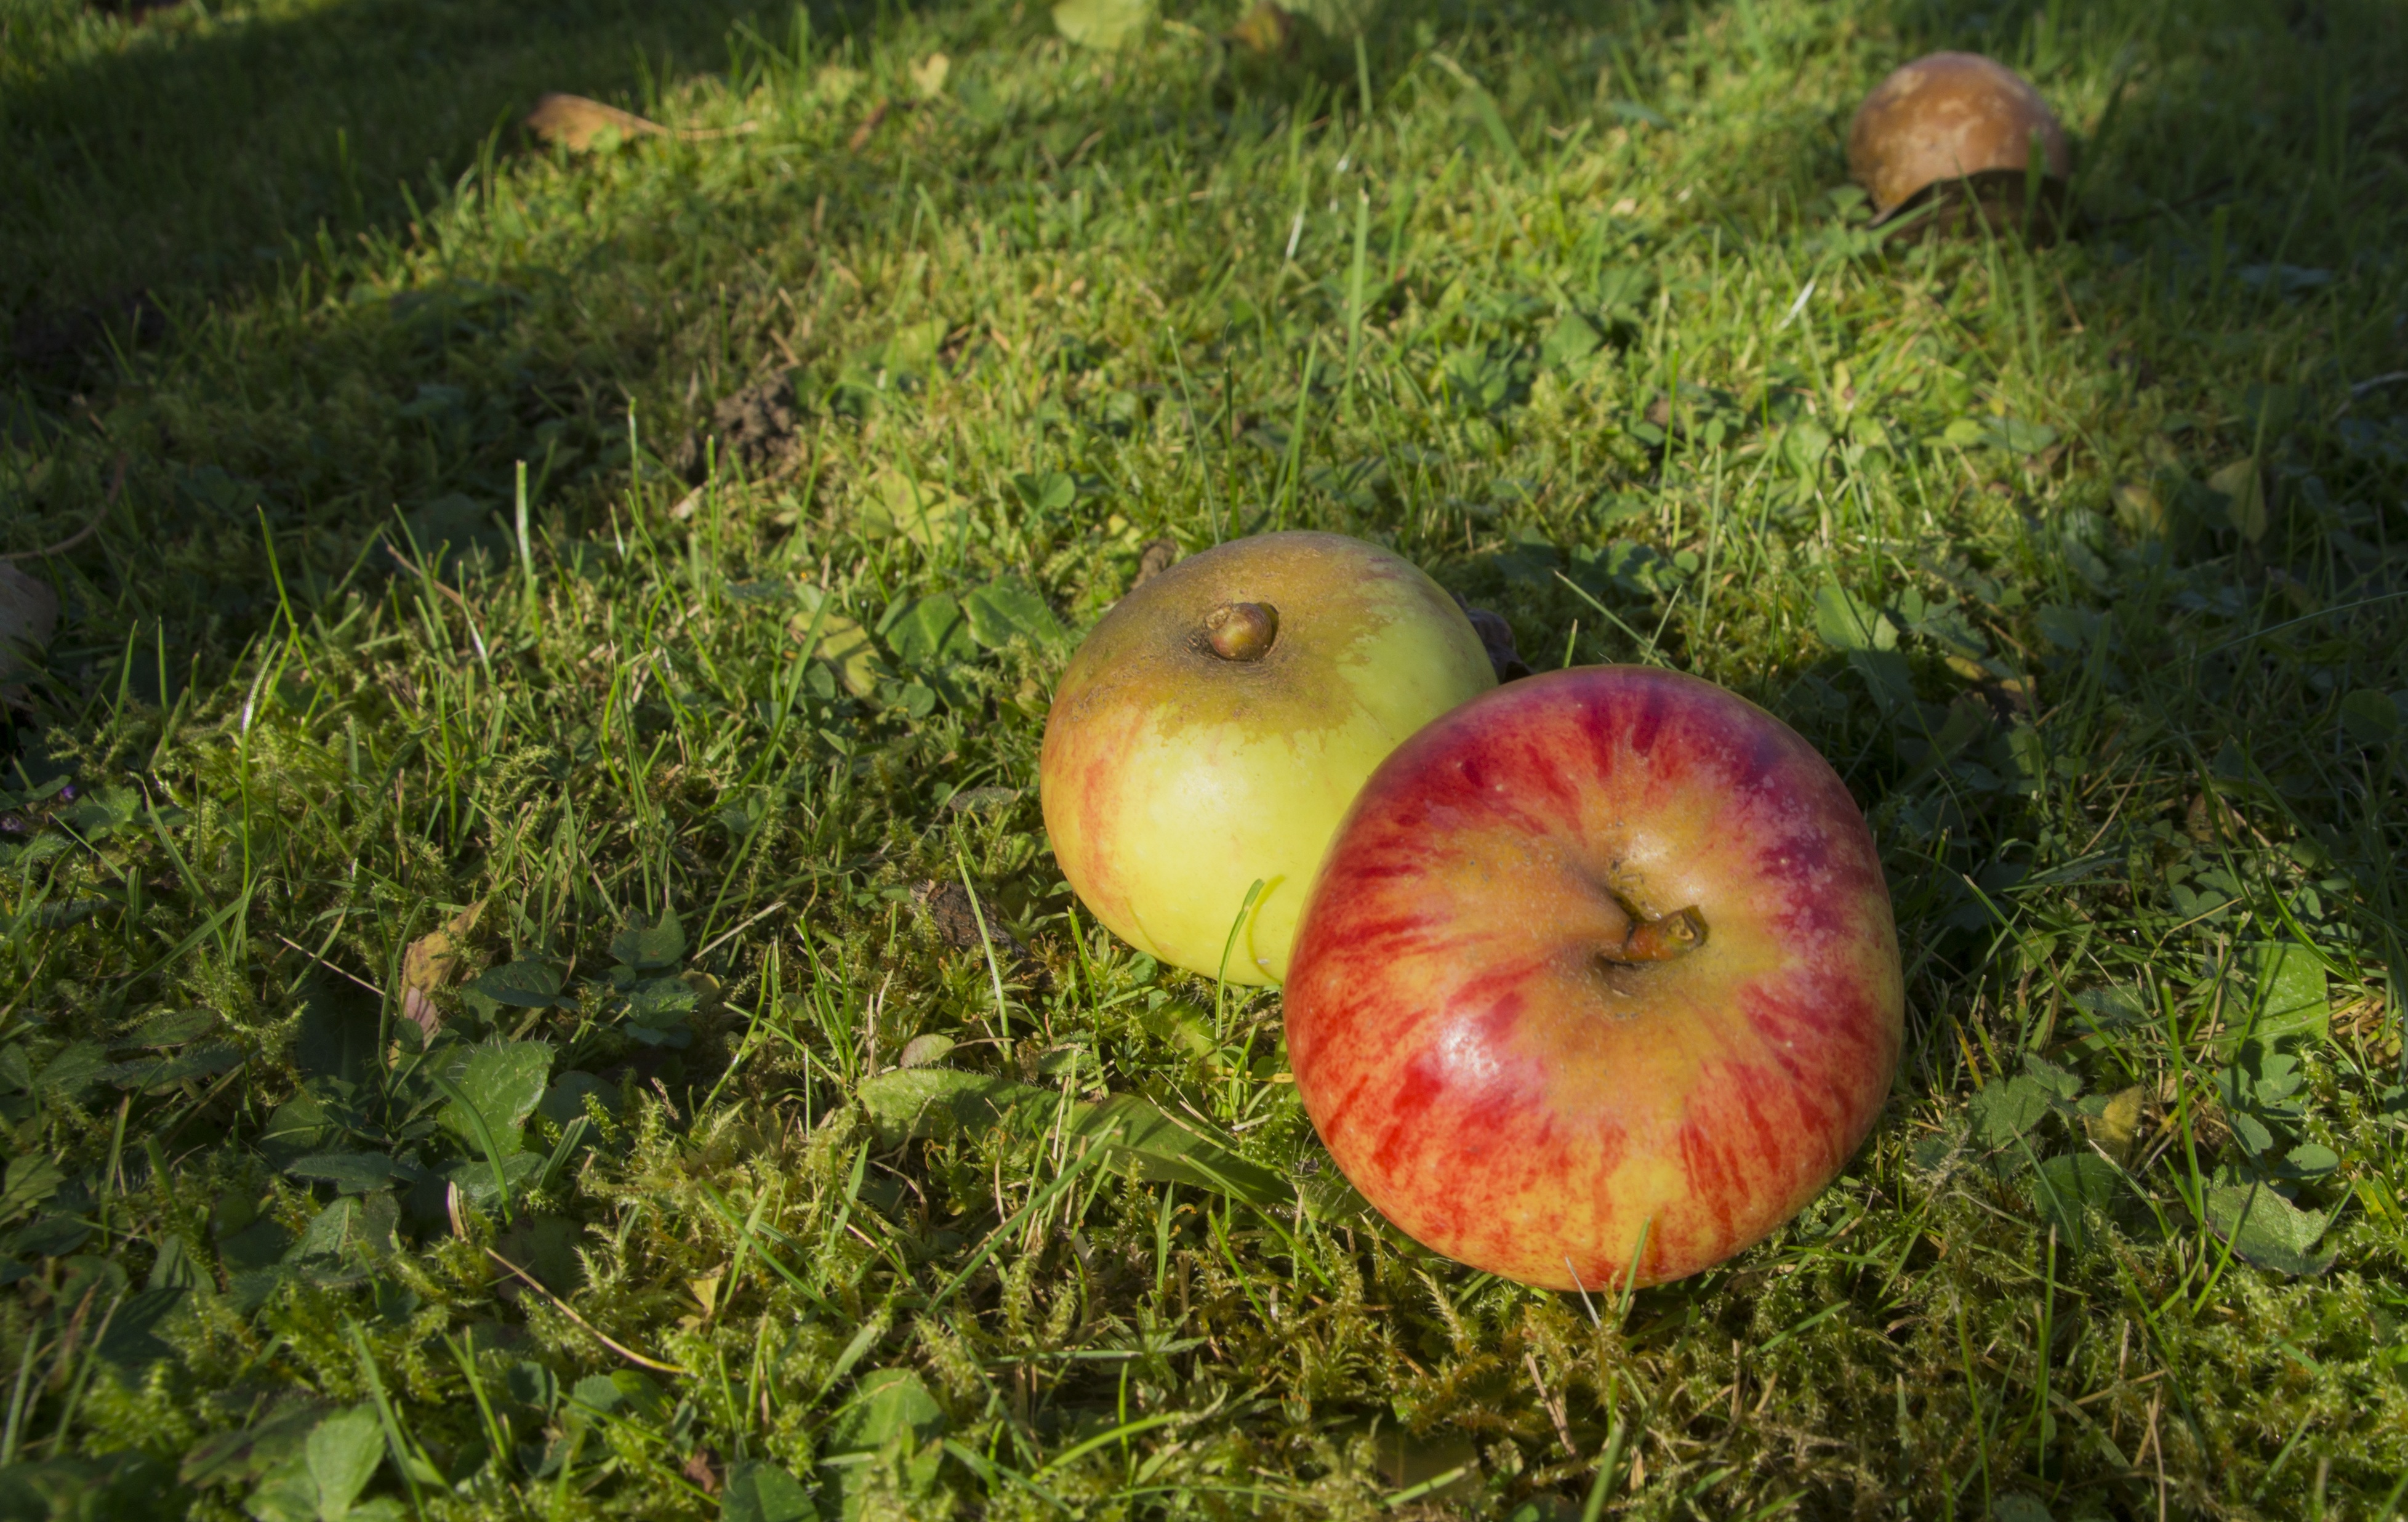
apple, tree, nature, plant, fruit, flower, orchard, ripe, food, red, harvest, produce, autumn, botany, healthy, flora, delicious, windfall, pick, compost, vitamins, apple tree, flowering plant, rose family, nutrients, apfelernte, over ripe, land plant